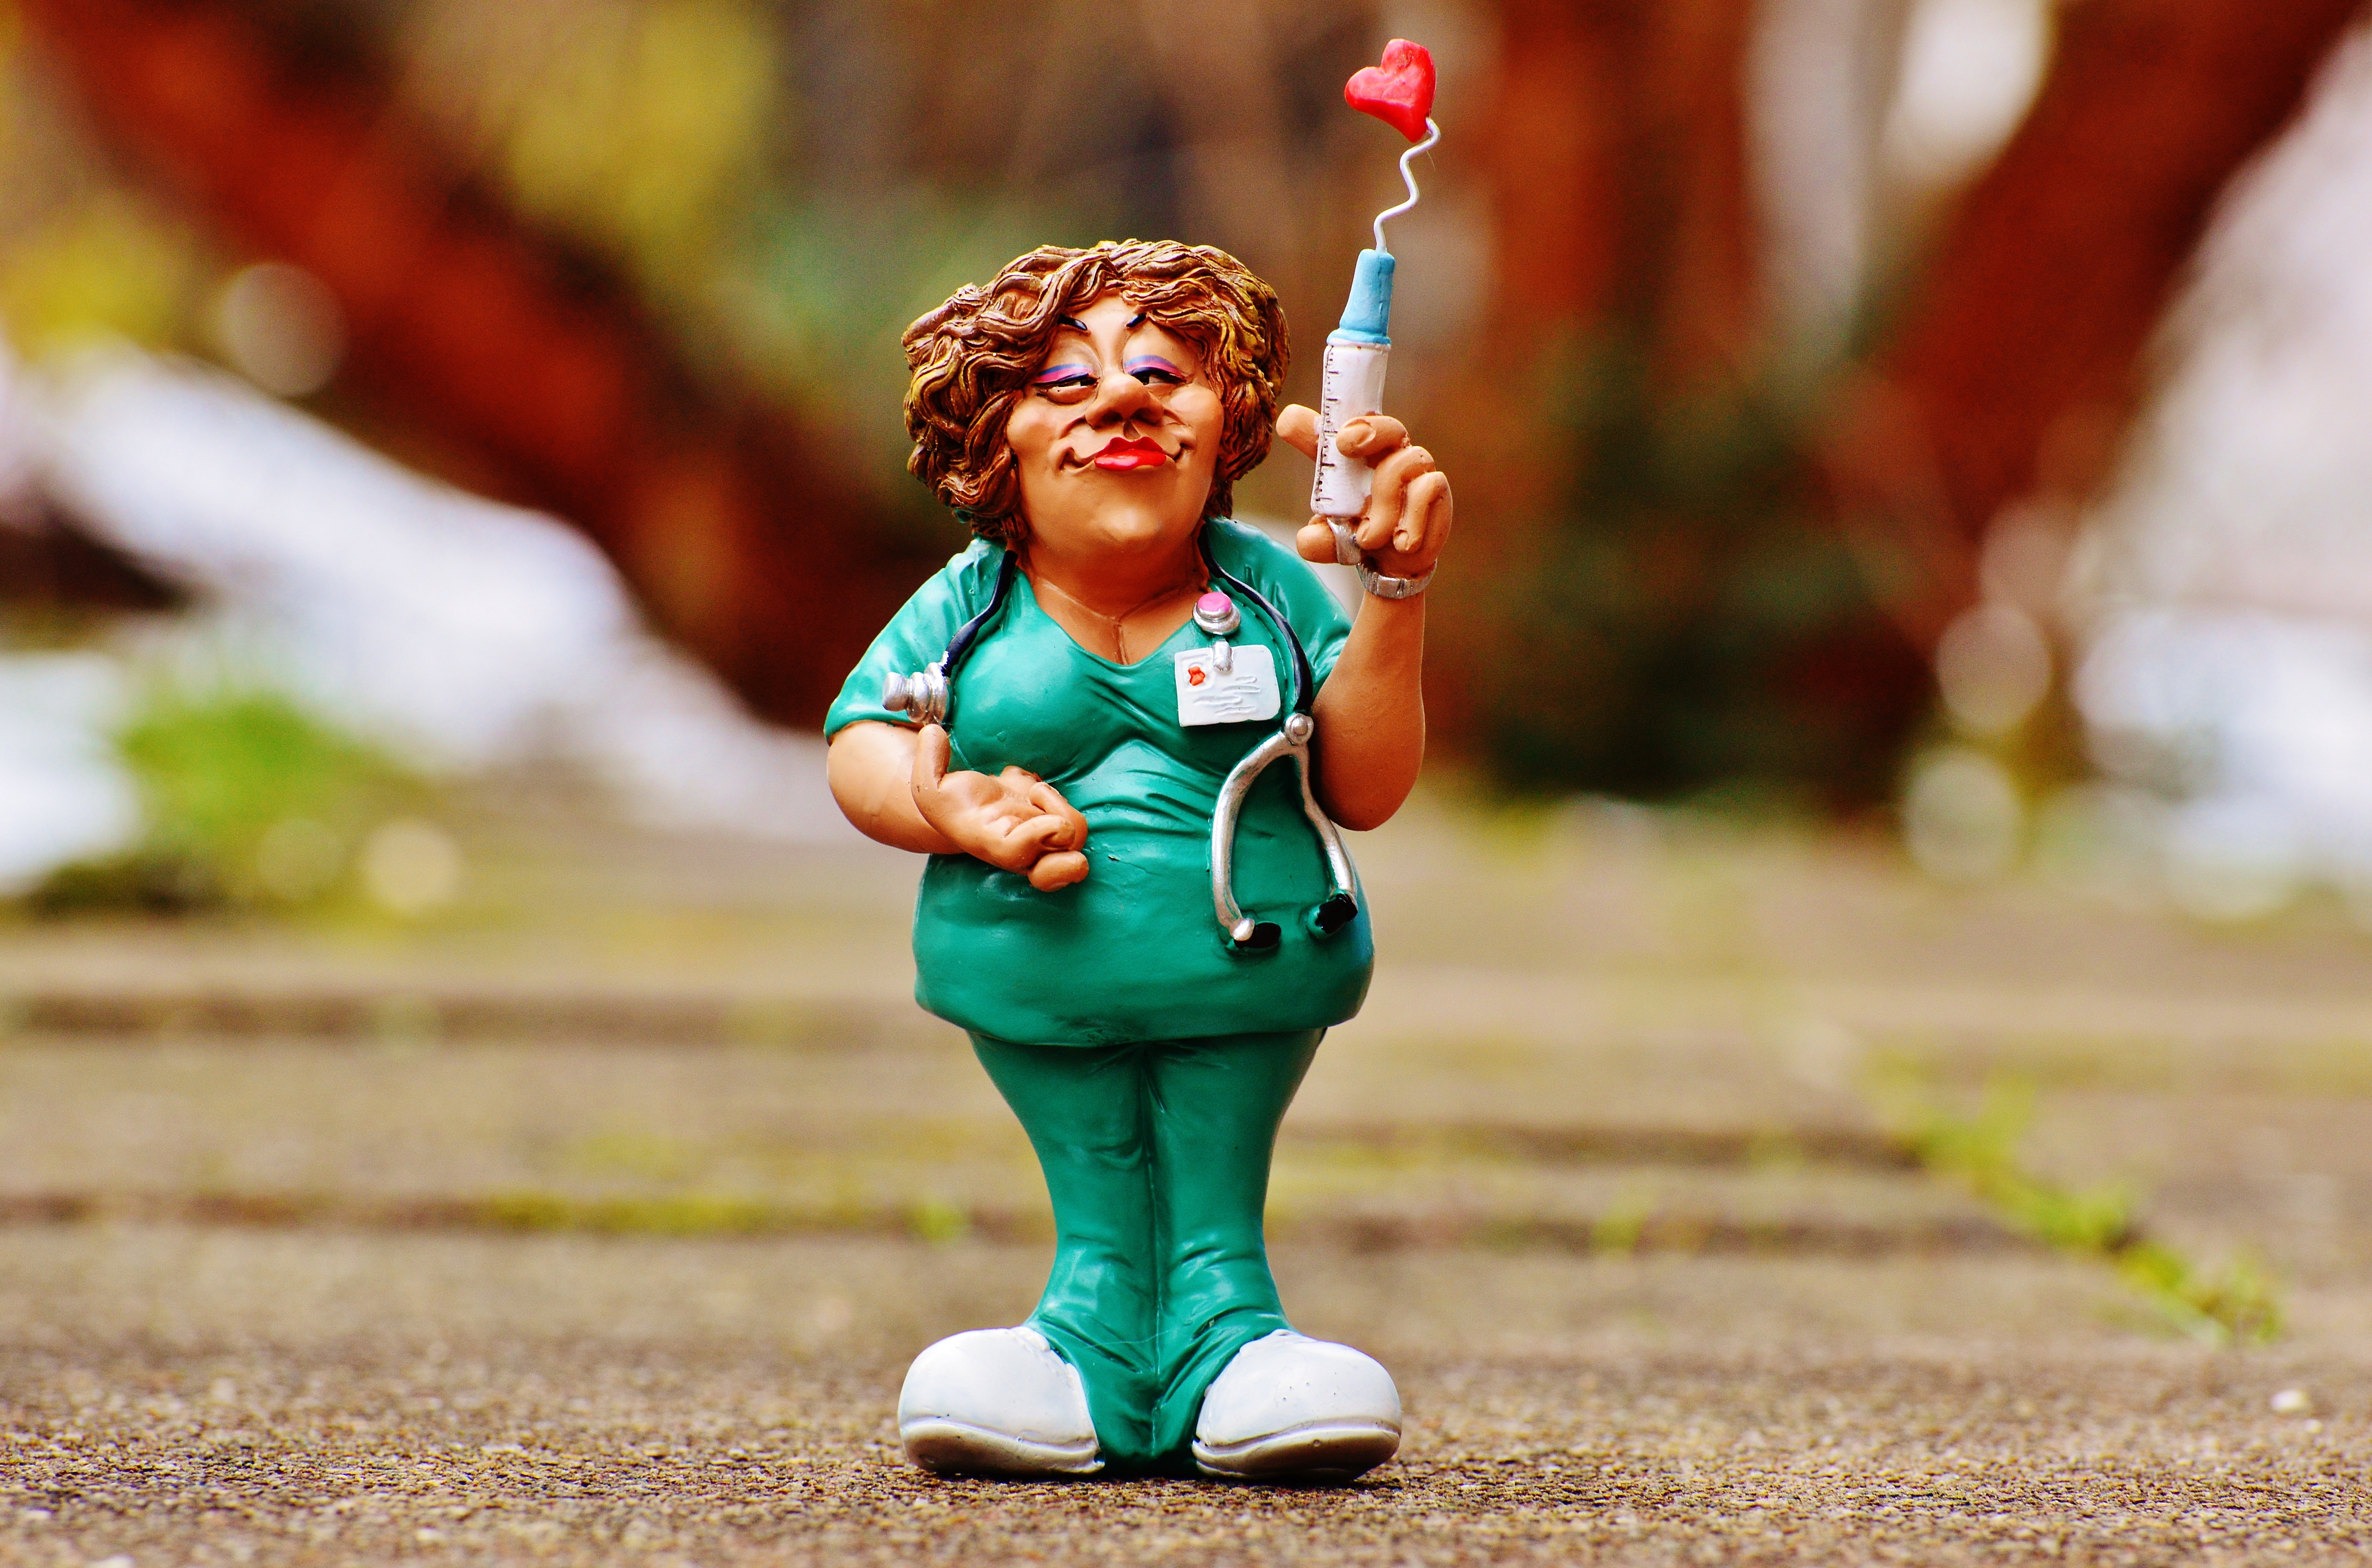
people, play, cute, monument, statue, love, color, child, toy, fun, figure, toddler, decorative, funny, nurse, syringe, valentine's day